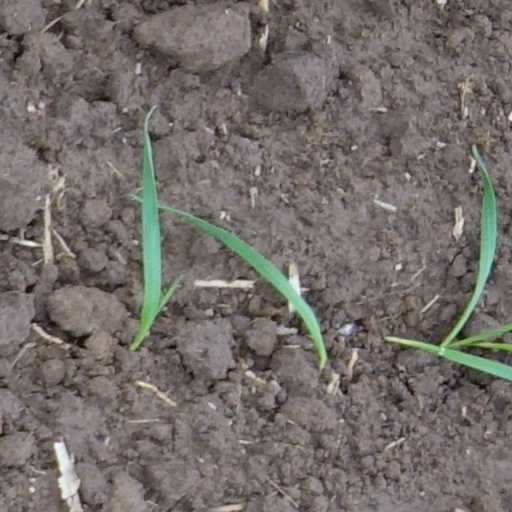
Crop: wheat